Schmidt–Pechan prism

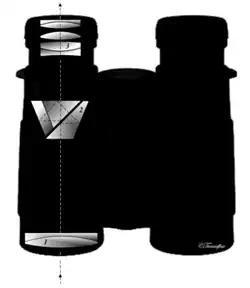
Binoculars diagram showing a Schmidt–Pechan prism

A Schmidt–Pechan prism is a type of optical prism used to rotate an image by 180°. These prisms are commonly used in binoculars as an "image erecting system". The Schmidt–Pechan prism makes use of a roof prism section (from the ). Binoculars designs using Schmidt–Pechan prisms can be constructed more compactly than ones using Porro or Uppendahl roof and Abbe–Koenig roof prisms.